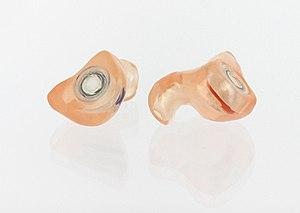
La protection auditive a pour rôle la réduction du niveau sonore perçu à l'oreille soit dans le but de protéger contre les risques de surdité soit pour améliorer le confort. Elle peut également être utilisée pour empêcher l'eau de pénétrer dans le conduit auditif ou pour rééquilibrer la pression entre l'oreille moyenne et l'extérieur lors de voyages en avion.